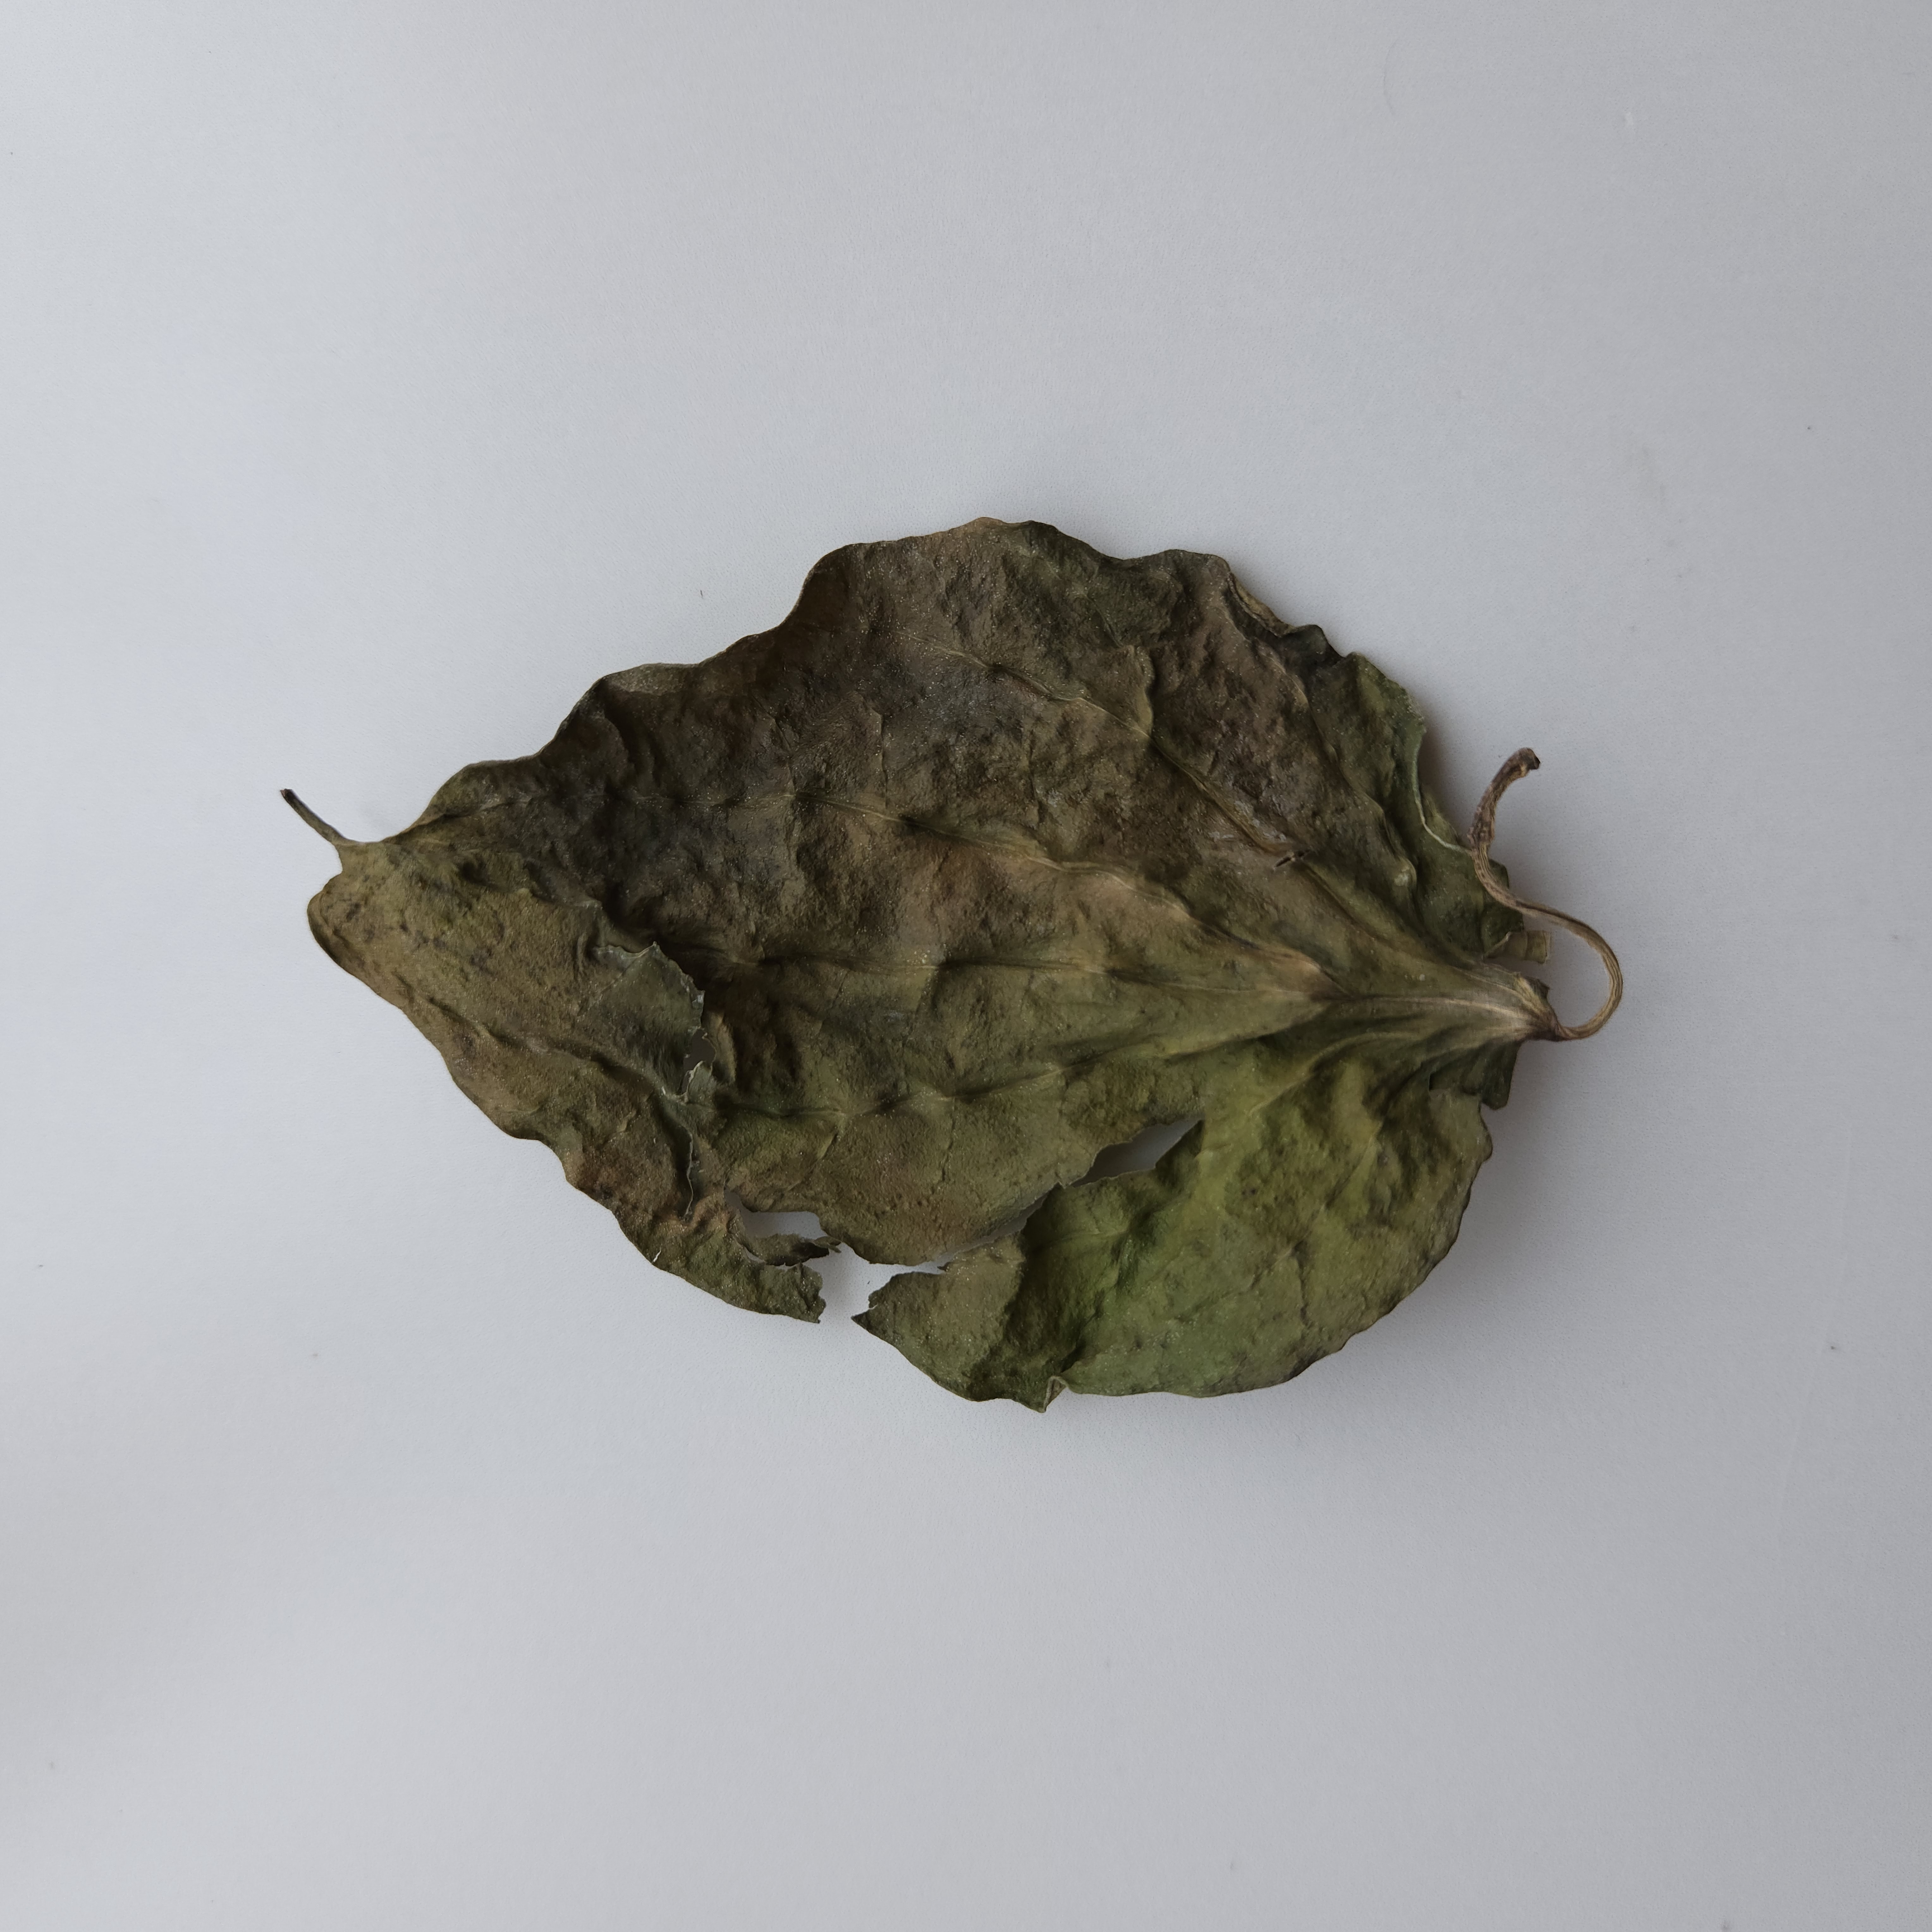
Label: Dried